Güell Pavilions

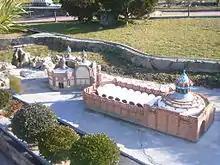
Model of the Pavilions at Catalunya en Miniatura

The other three entrances to the estate became obsolete with the construction of Avinguda Diagonal: one of them still stands outside the cemetery of Les Corts, although its iron grille has been moved to the Gaudí Museum in the Parc Güell; another was restored in 1982 by the University of Barcelona and installed at the Institut de Geologia Francesc Almera; while the third was demolished to make way for the Pharmacy faculty, but rebuilt in 1957 adjacent to this building.